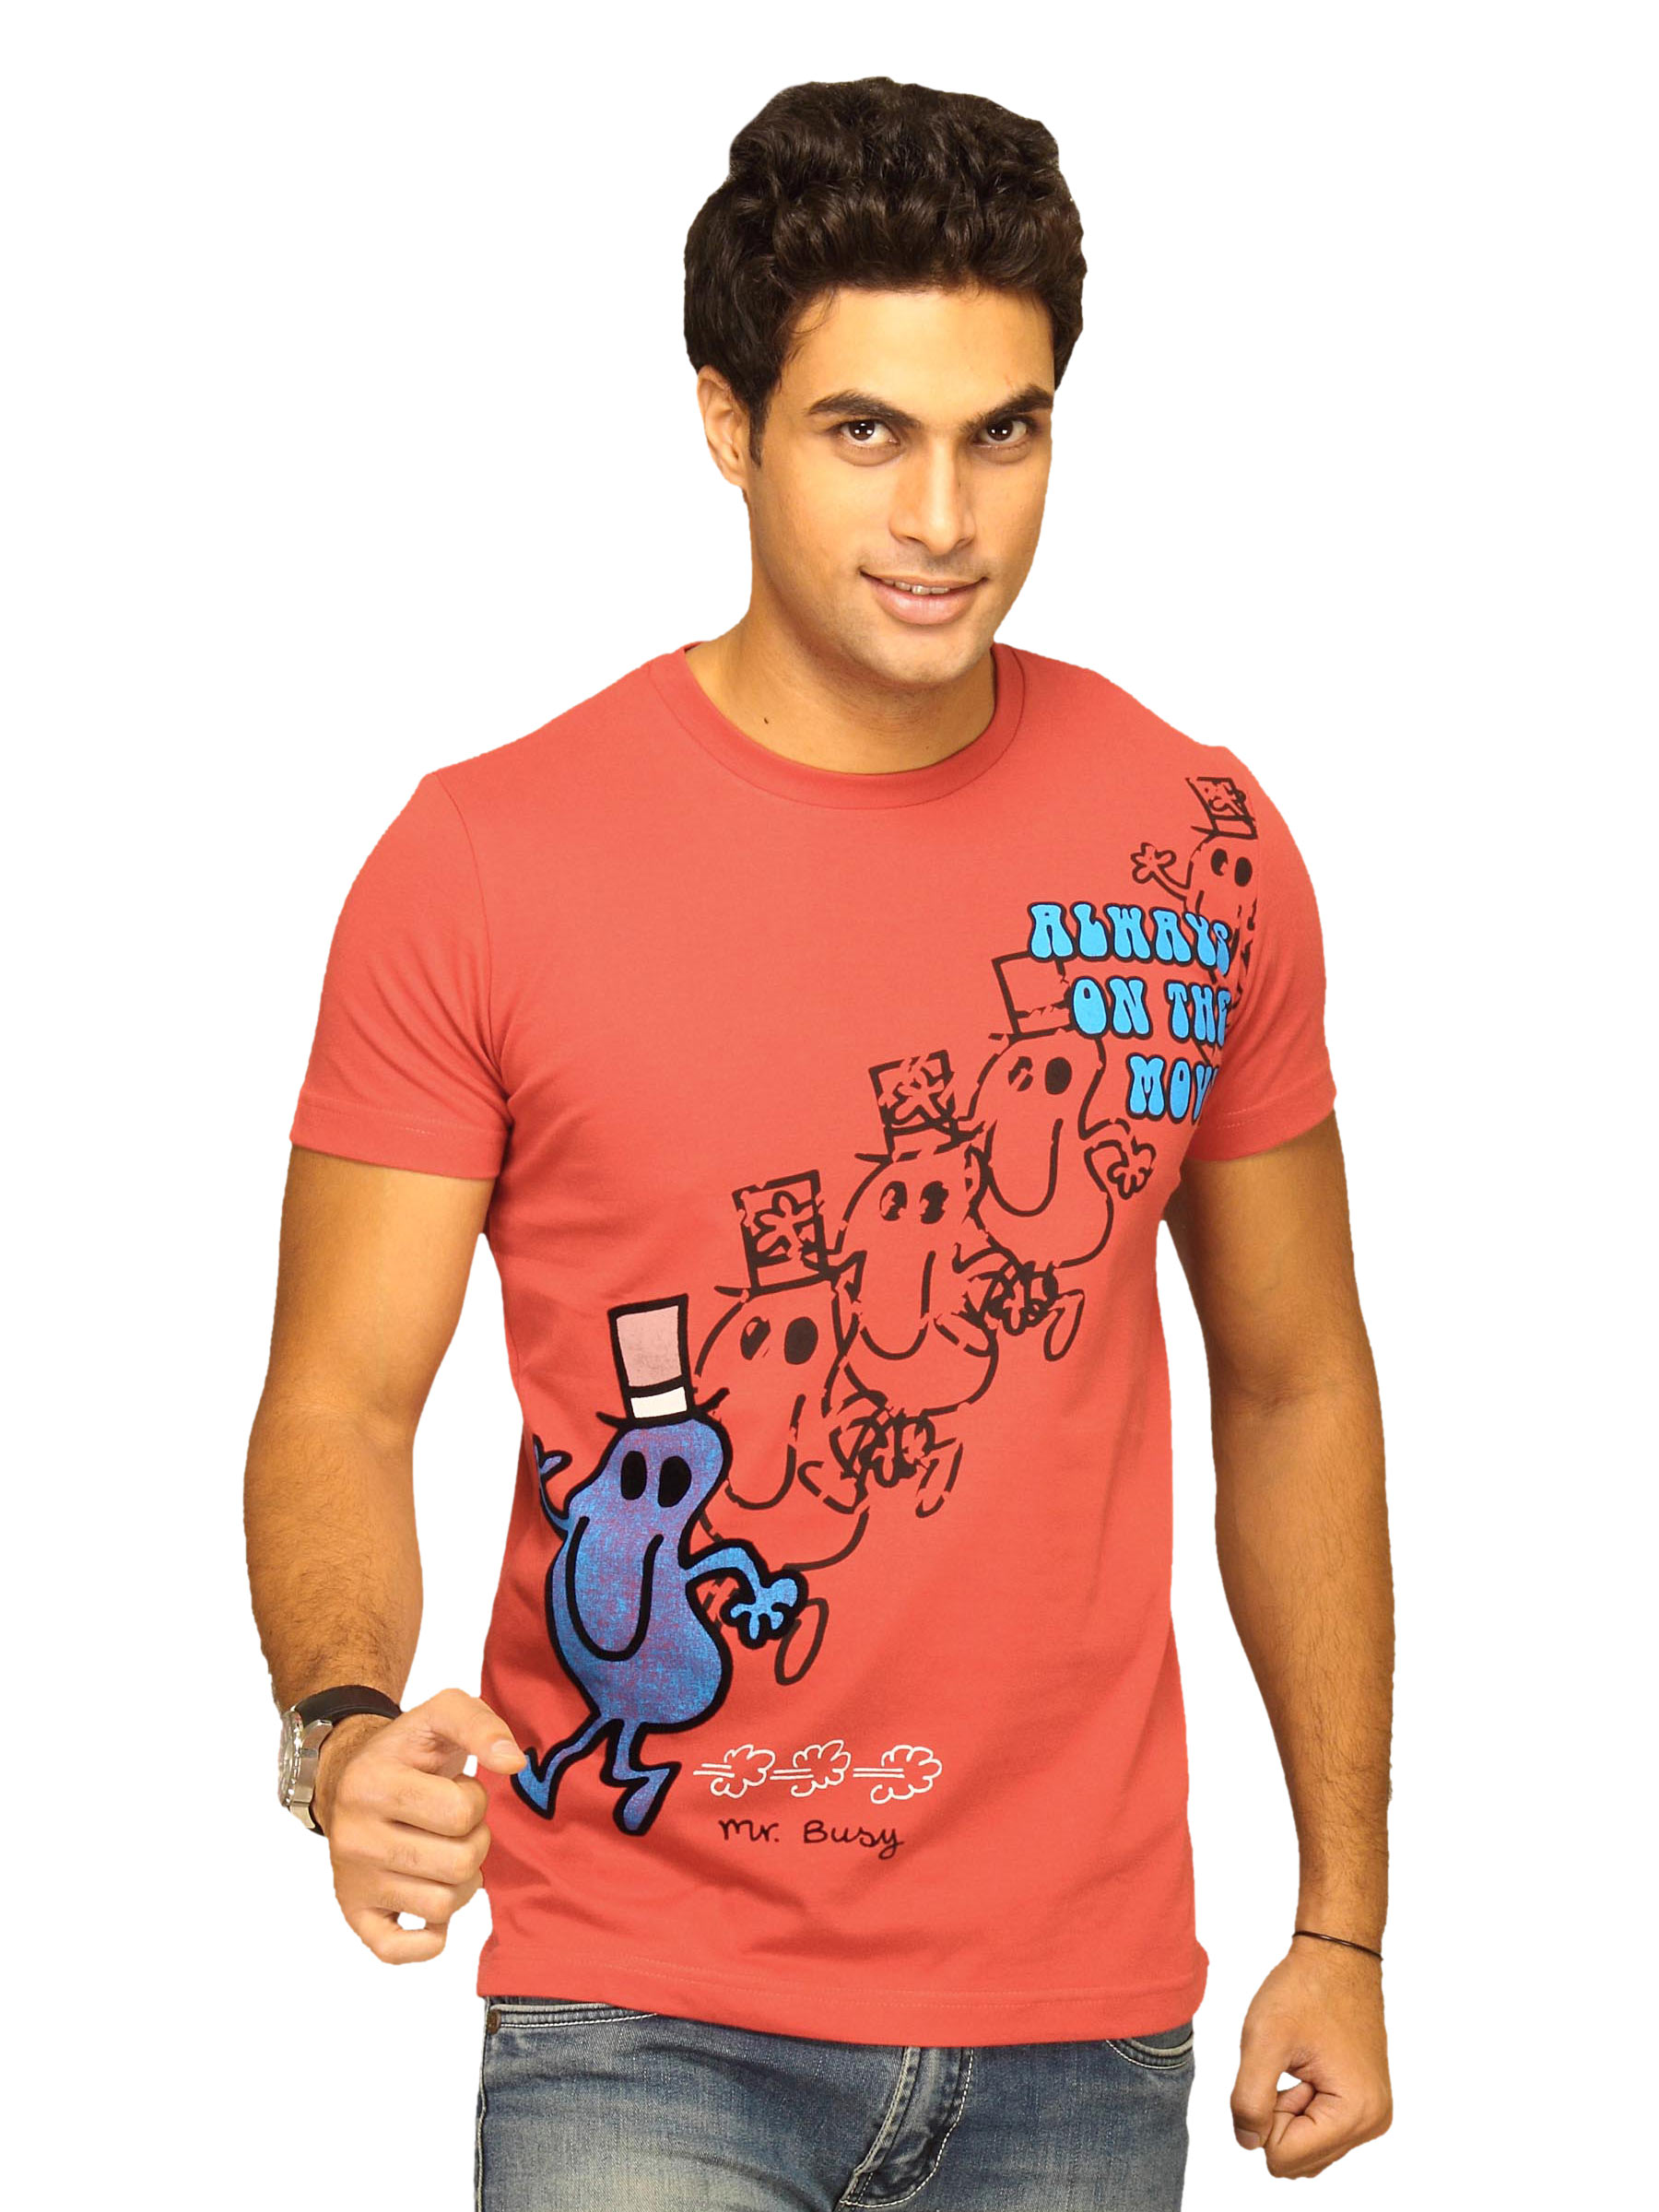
Mr.Men Men's Always On The Move Red T-shirt
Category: Apparel / Topwear / Tshirts
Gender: Men
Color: Red
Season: Summer 2011
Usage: Casual